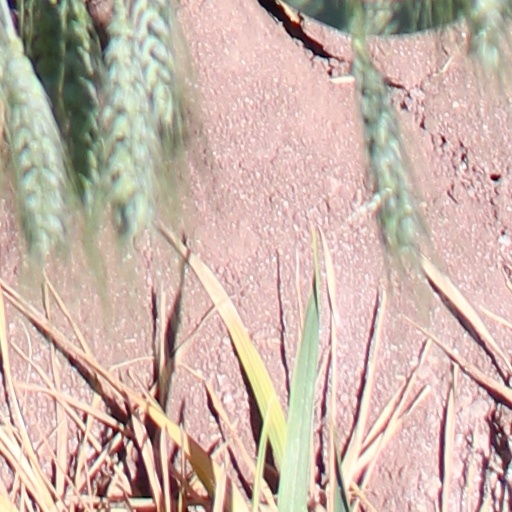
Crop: wheat